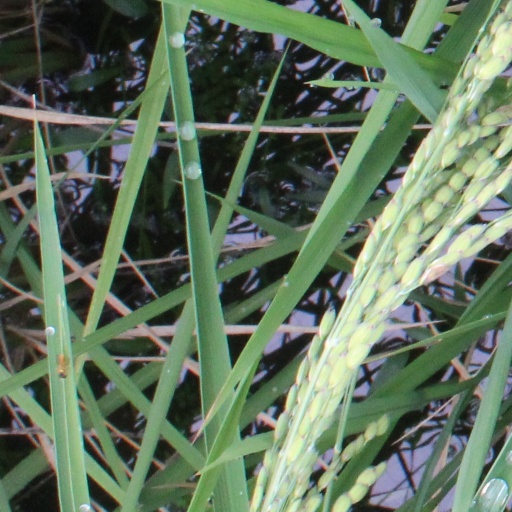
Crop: rice